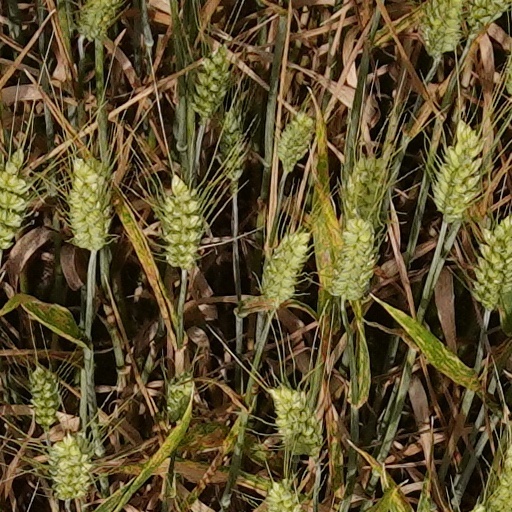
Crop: wheat